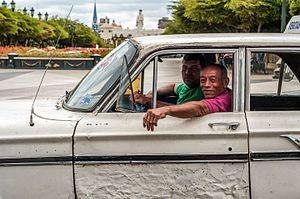
Maracaibo ou Maracaïbo est une ville du Venezuela et la capitale de l'État de Zulia. Elle est située à l'entrée du lac Maracaibo, à 514 km à l'ouest de Caracas. La population de son aire urbaine était estimée à 1 551 539 habitants en 2011. Maracaibo, dont l'économie repose sur l'exploitation du pétrole du lac Maracaibo, est la deuxième plus grande ville du Venezuela après la capitale.